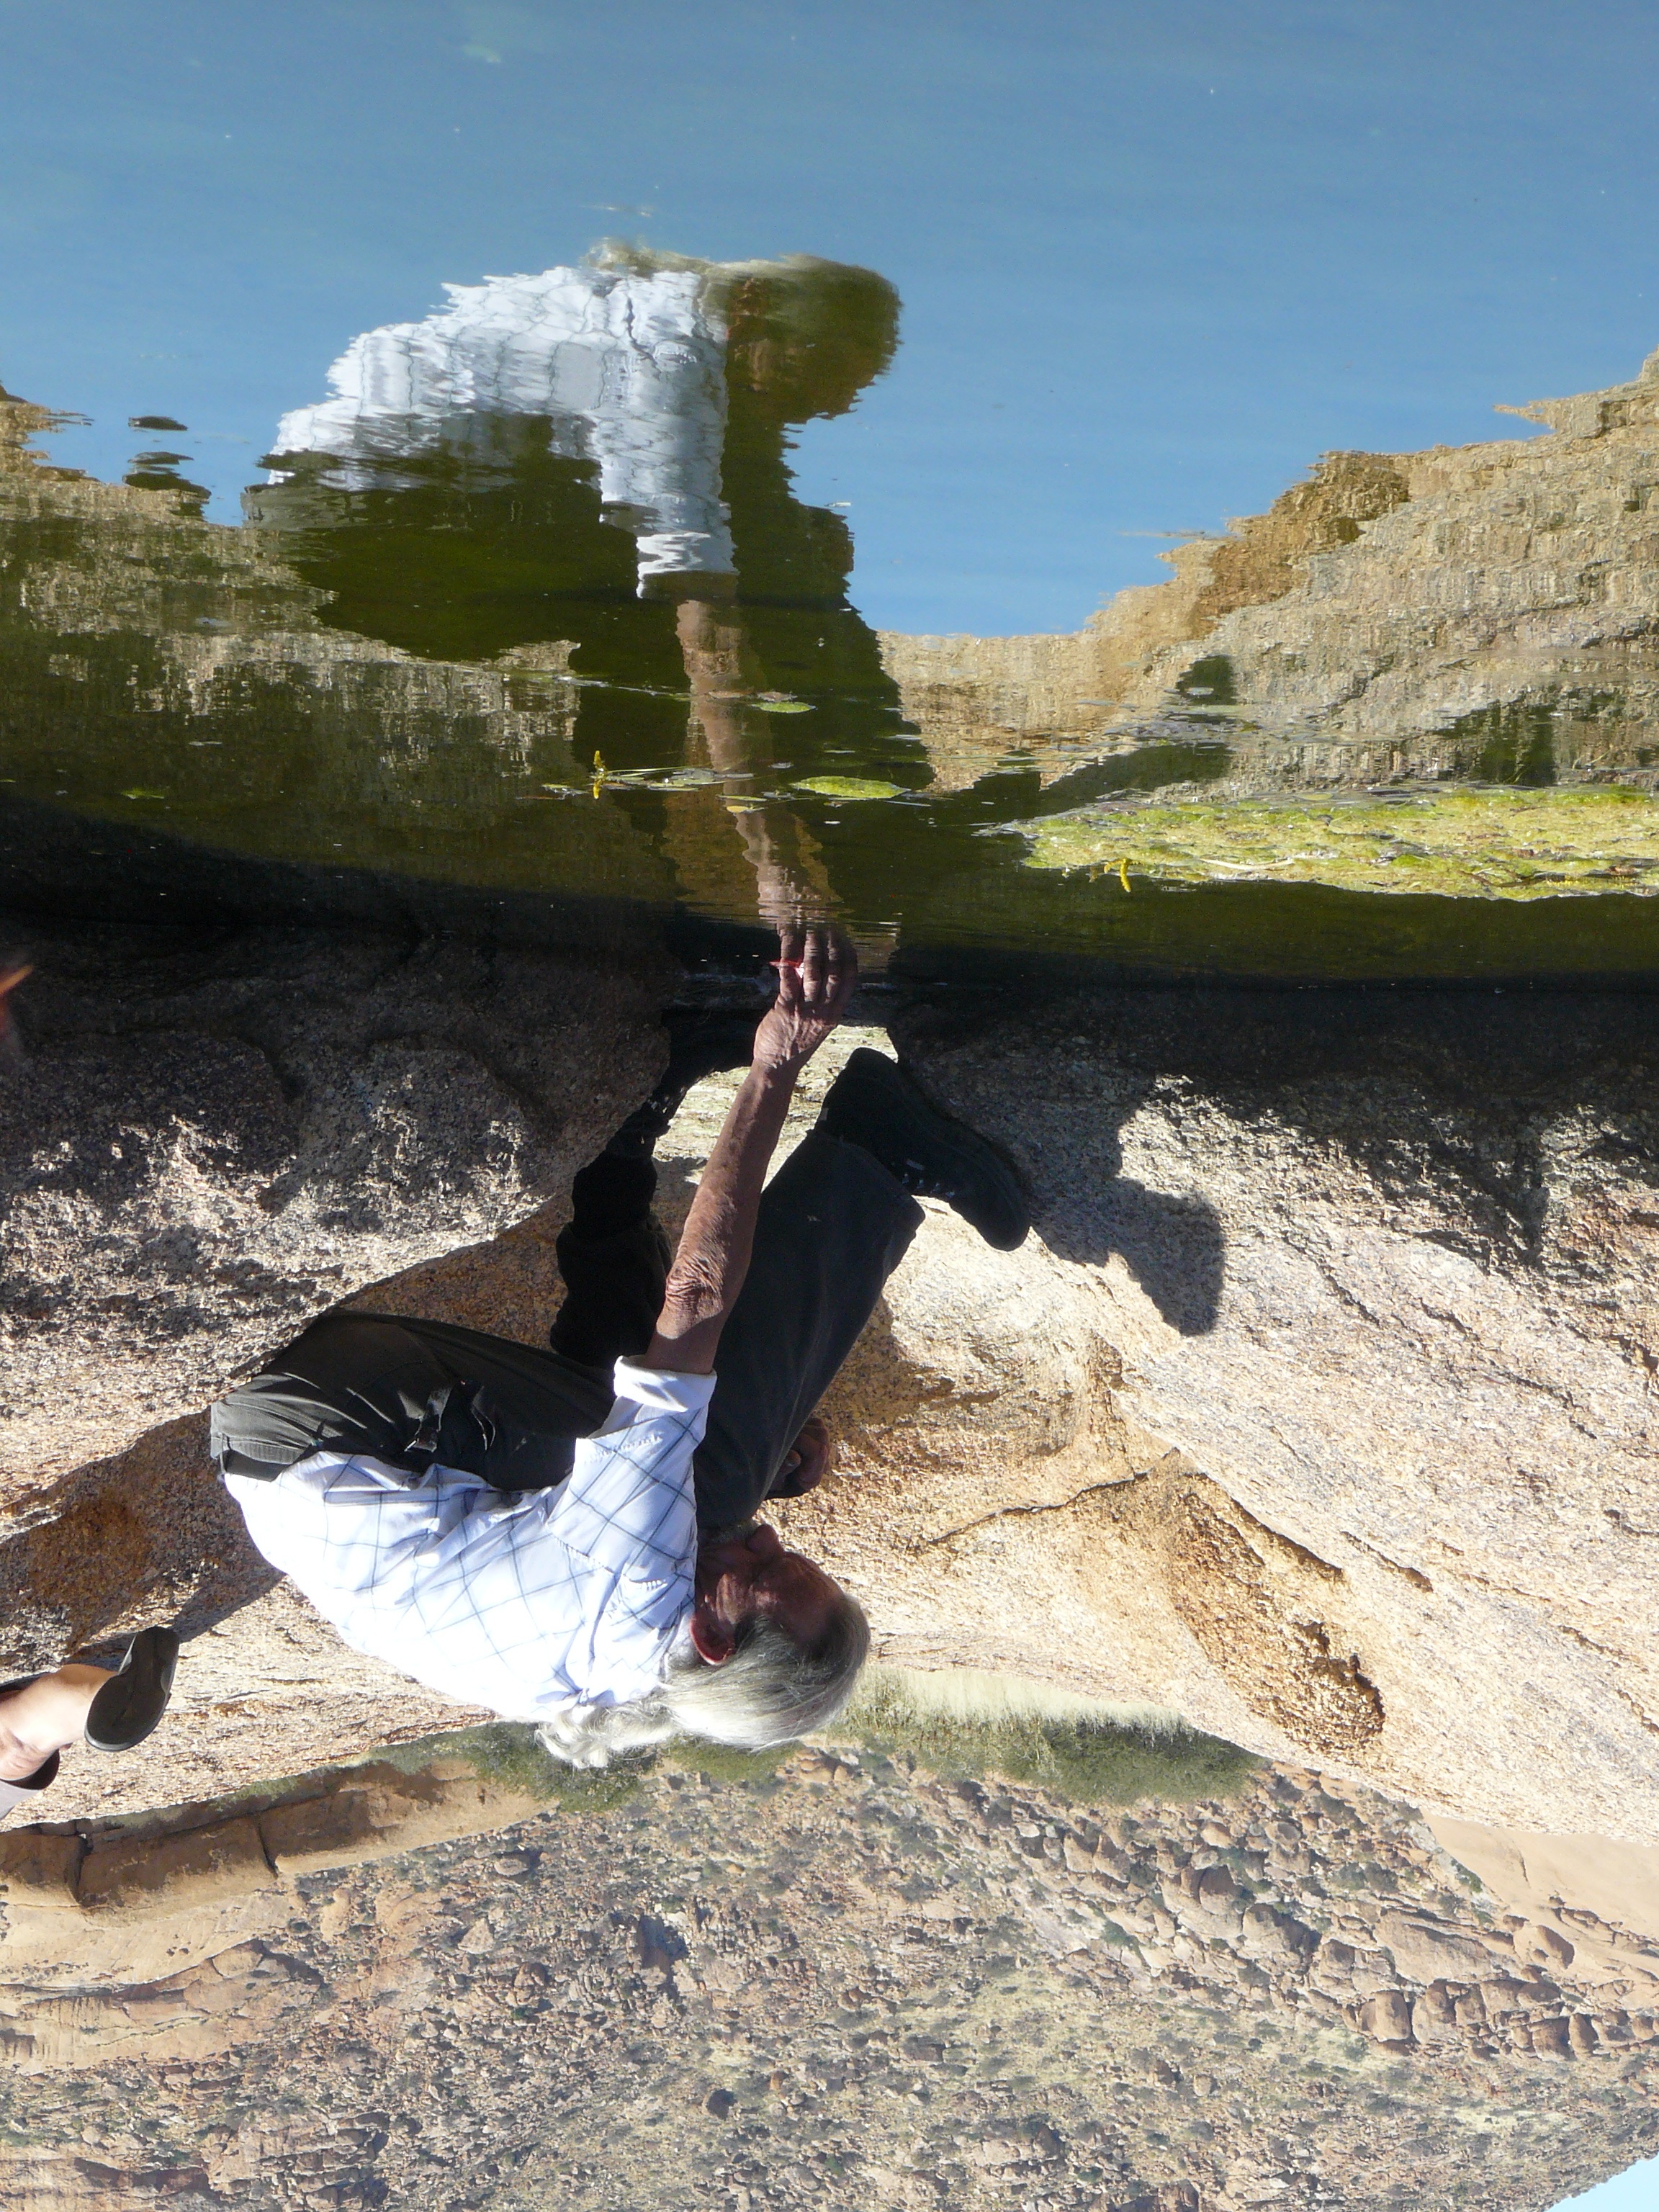
water, nature, rock, adventure, recreation, cliff, reflection, climbing, rock climbing, extreme sport, relfection, sports, grandpa, reflections, weekend, divorce, healing, sport climbing